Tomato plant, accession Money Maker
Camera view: bottom (45 deg); turntable rotation: 0 degrees
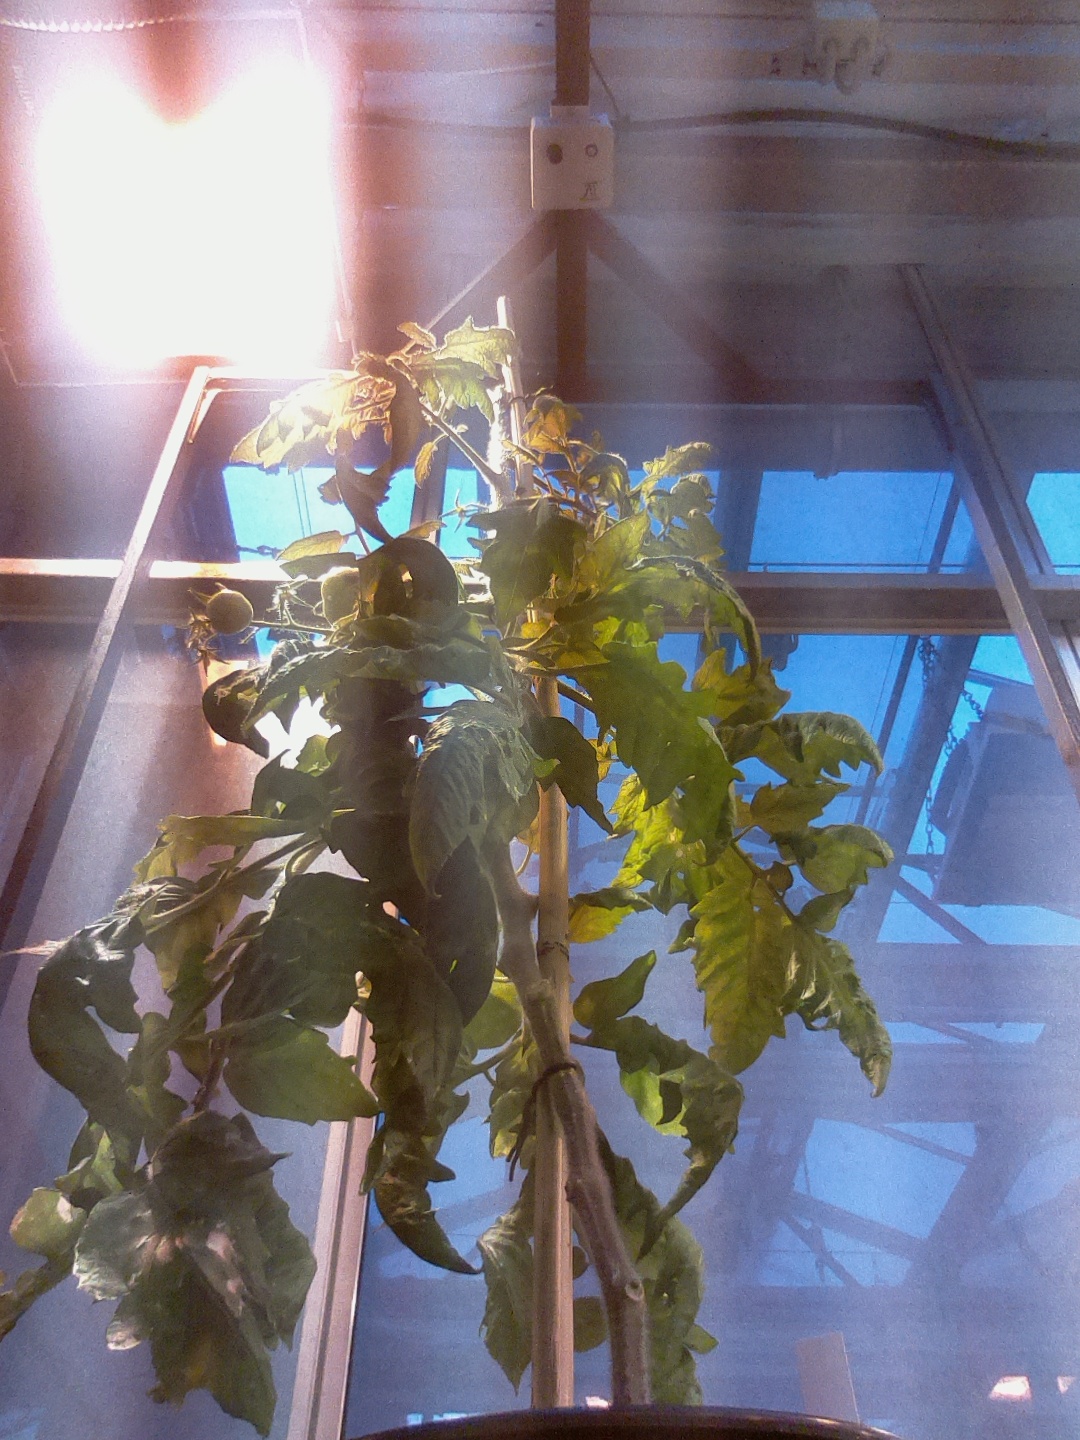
BBCH growth stage 78: 80% -90% of final fruit size